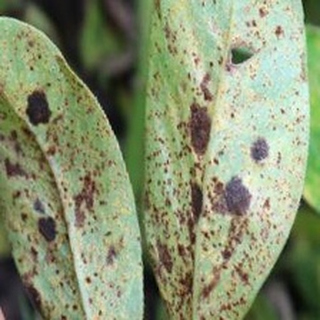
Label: groundnut_rust